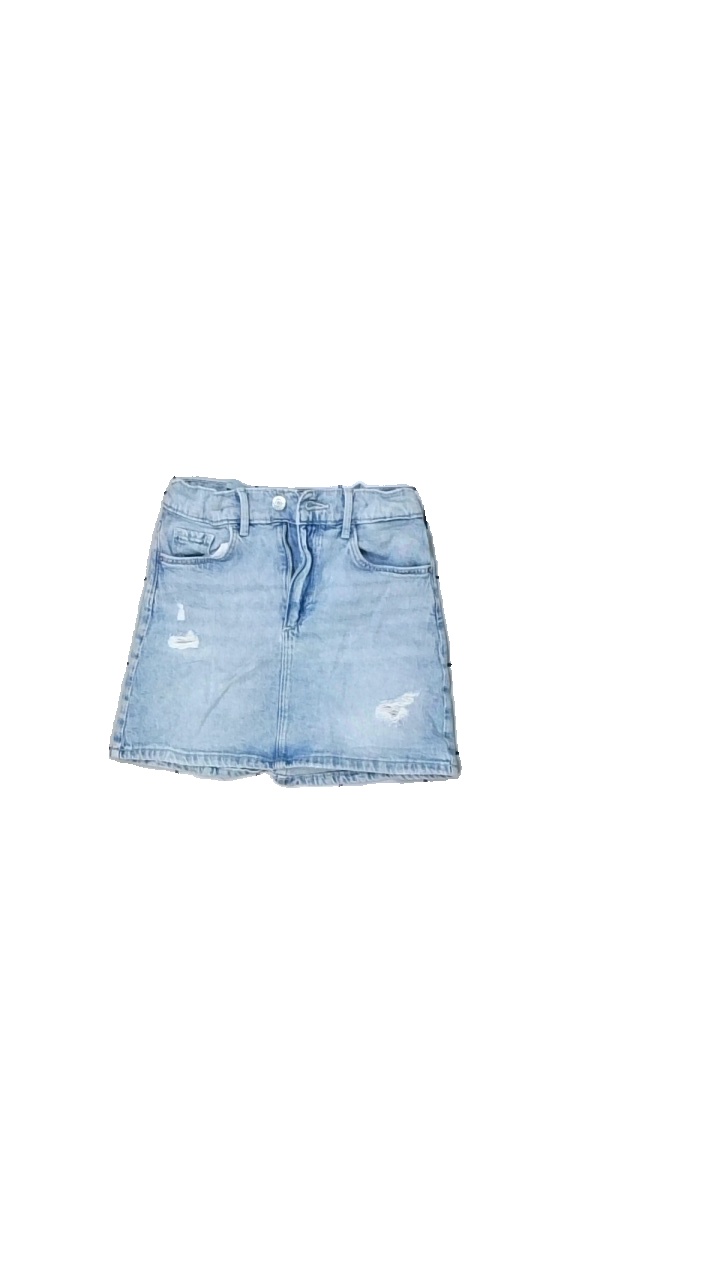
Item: Skirt (Children)
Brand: H&m
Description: jeans kjol med slitningar
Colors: Blue
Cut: Regular
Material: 100% bomull
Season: Summer
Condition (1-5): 5
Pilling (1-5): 5
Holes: Major
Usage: Reuse
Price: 50-100